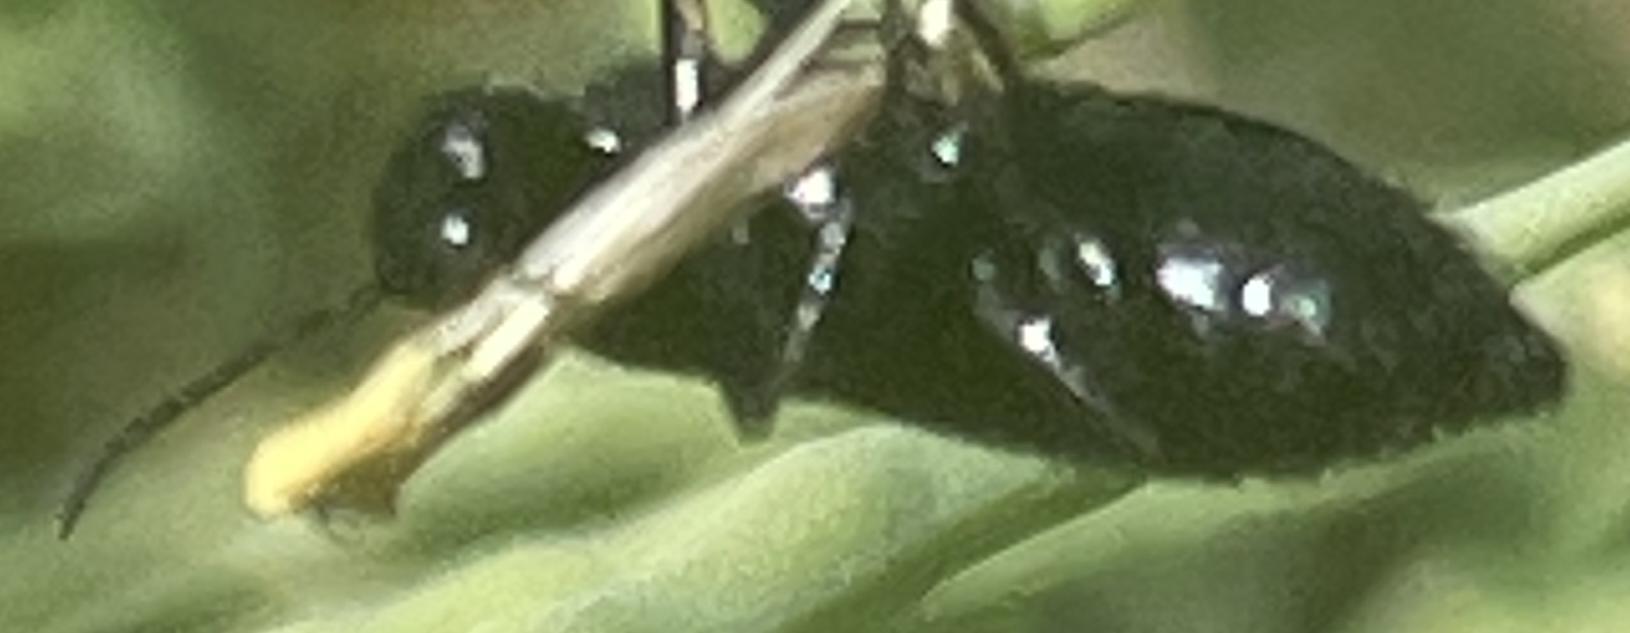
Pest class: occasional_pest